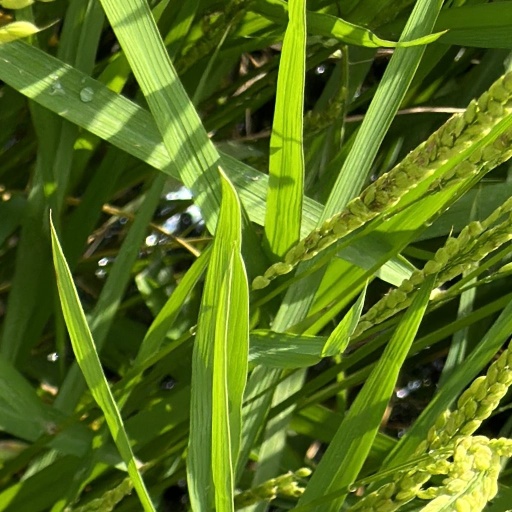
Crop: rice